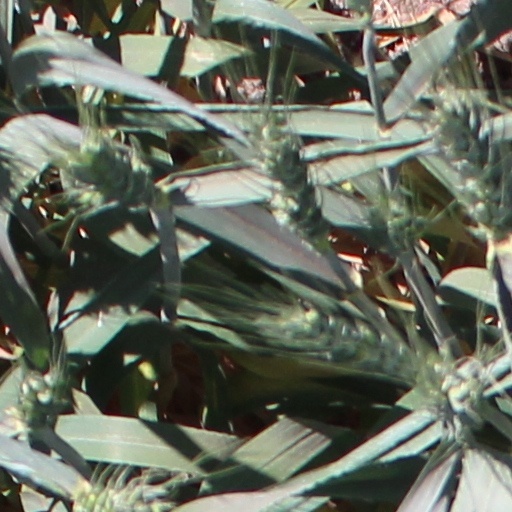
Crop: wheat